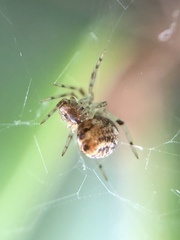
Species: Parasteatoda_tepidariorum